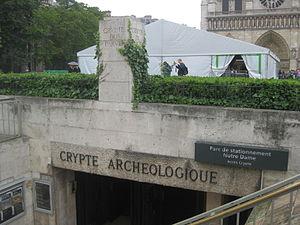
Inscription à l'entrée de la Crypte archéologique du Parvis Notre-Dame, Place Jean-Paul II, IVe arrondissement, Paris, France.